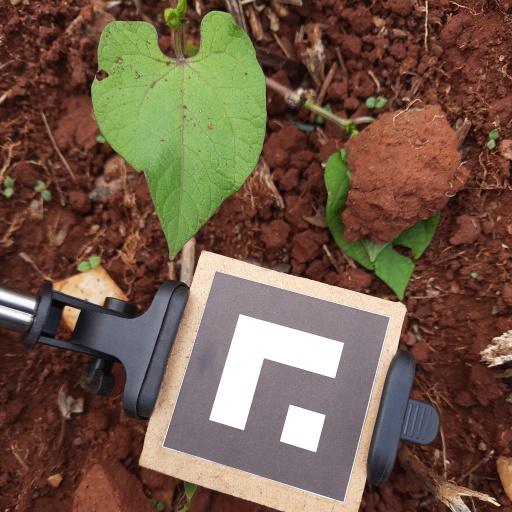
Observations: wavy surface, eating holes in the edge, with soild dust, under shade